Chevrolet Chevy II / Nova

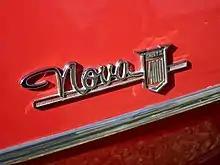
1960s Chevrolet Nova emblem

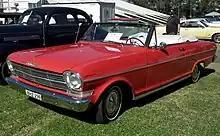
1962 Chevrolet Chevy II Nova 400 convertible

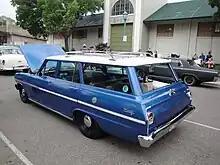
1963 Chevrolet Chevy II Nova 400 4-Door Station Wagon

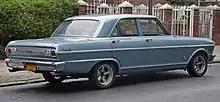
1965 Chevrolet Chevy II Nova 4-door sedan (with aftermarket wheels)

Available engines for the Chevy II in 1962 and 1963 included Chevrolet's inline-four engine of and a new "Hi-Thrift" straight-six engine. All Chevy II engines featured overhead valves.